Epworth HealthCare

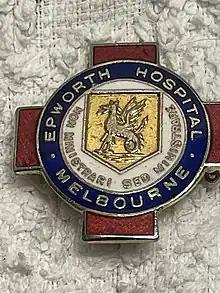
General Nursing Badge awarded to graduates of the Epworth Hospital General Nursing School (1924-1988). This particular design features a Wyvern and the motto "Non ministrari sed ministrare (not to be served but to serve)". The design was adopted for use by nursing training schools established by the Methodist Church in Adelaide (Memorial Hospital) and Sydney (Waverly War Memorial Hospital).

The first major works included extending the patient accommodation by adding wings on the original mansion, with wide verandahs featuring arches and rendered in stucco: these have since been glassed in where they survived and can be seen from the Erin Street perspective. The original floors in patient areas featured hardwood parquetry and remained in place in Ward 1 East until it was renovated to establish the first private Accident and Emergency department in Australia in the 1990s. The matron had a private apartment located in the fourth-floor attic space of the mansion. The original "central" portion and maternity wing of the old hospital in Erin Street was completed in 1930 at a cost of £30,000.